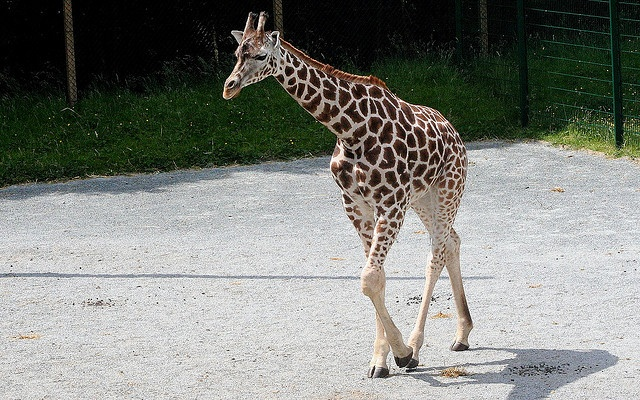
A giraffe is walking in a paved enclosure.
A giraffe is walking in a yard that is bordered by grass and a fence.
A giraffe walking along a road next to a  forest.
A giraffe is walking on concrete by itself.
A  small giraffe walking around in an enclosure